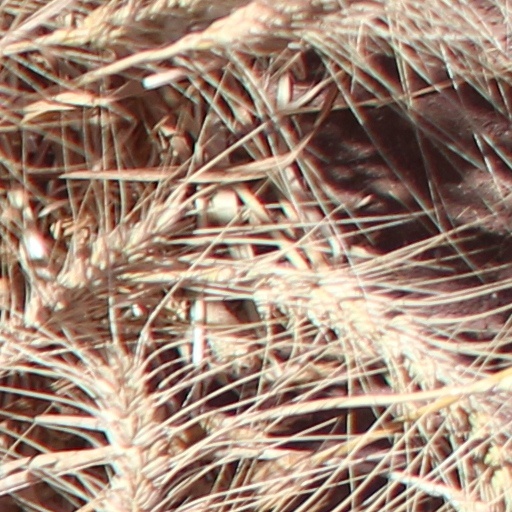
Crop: wheat